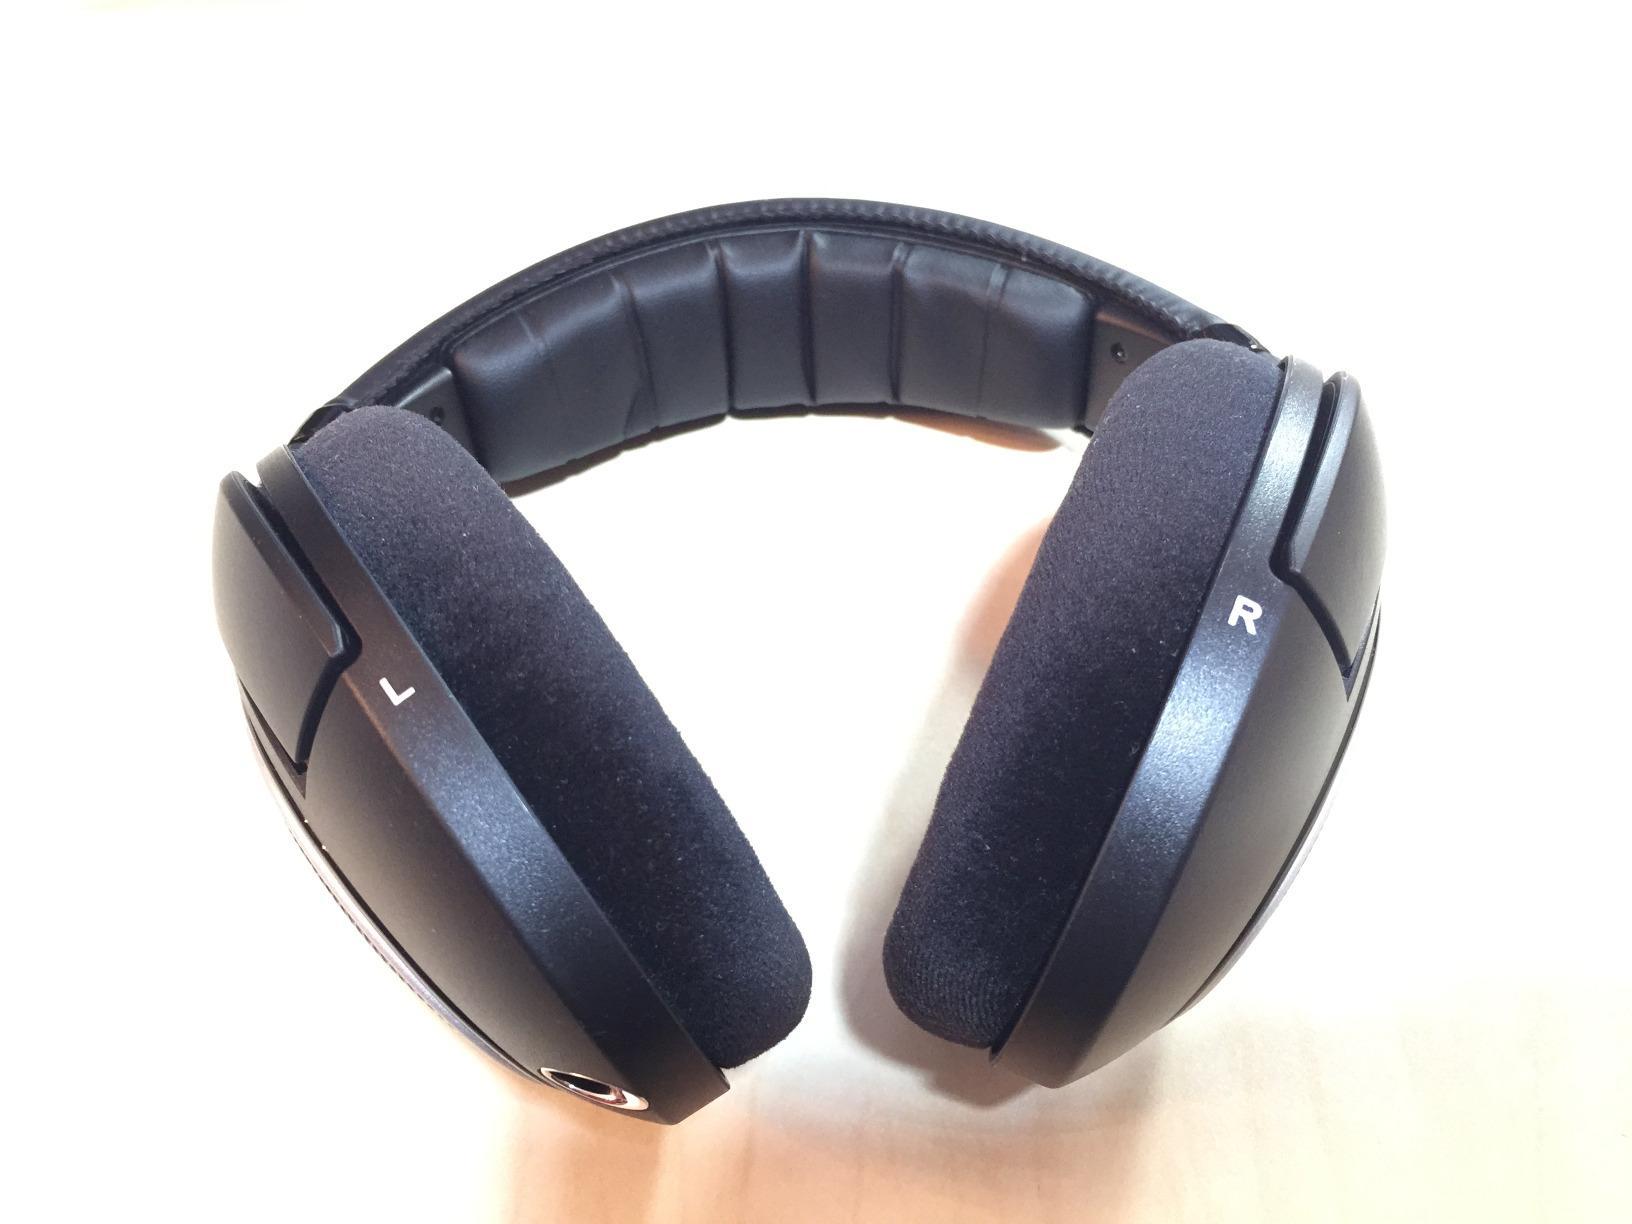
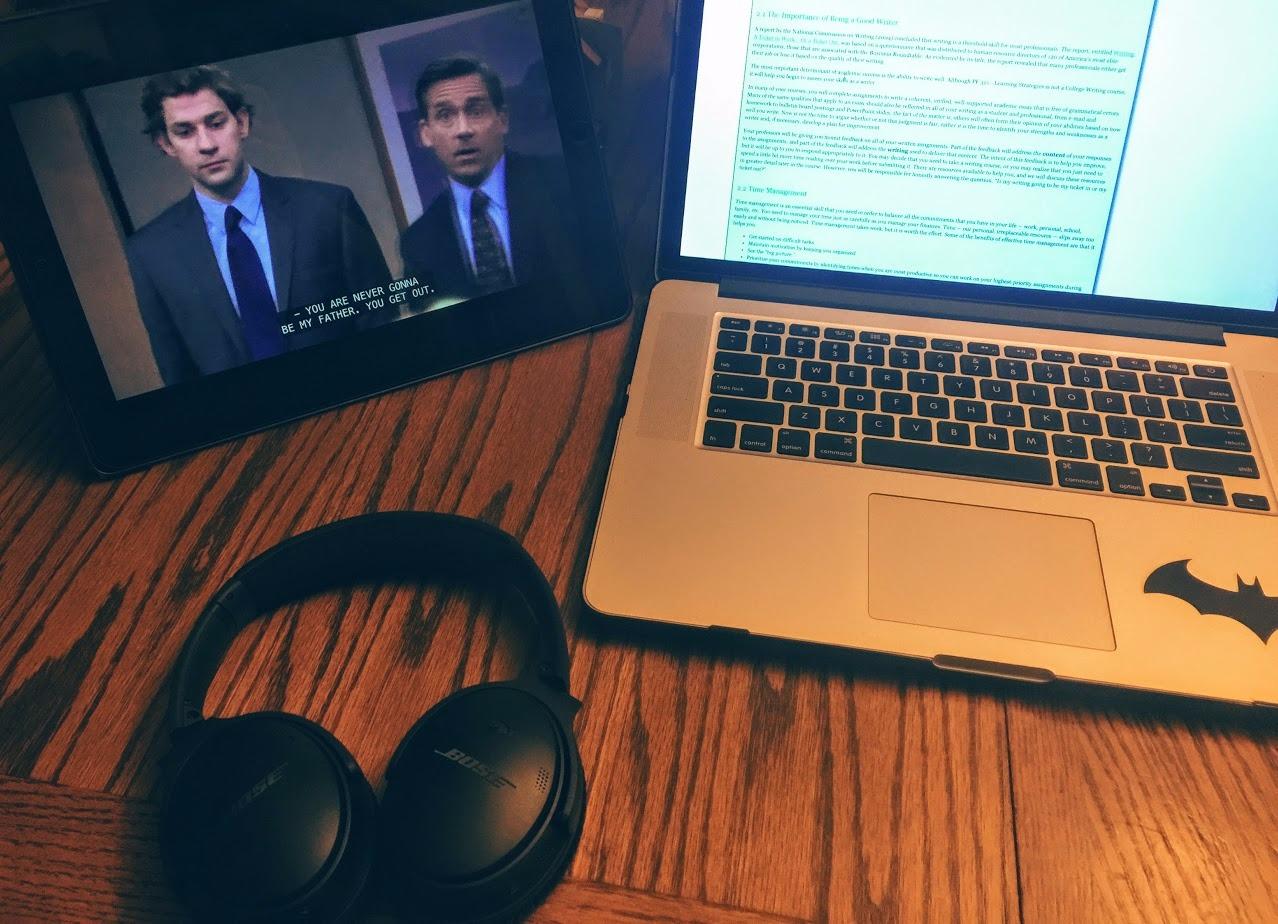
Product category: headphones
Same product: no